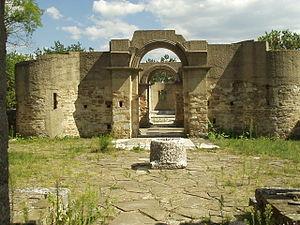
Preslav, ou Véliki Preslav est une cité médiévale de Bulgarie qui fut la seconde capitale du Premier Empire Bulgare de 893 à 971. Sous le Second Empire Bulgare, si elle fut remplacée comme capitale par Veliko Tarnovo, elle n'en resta pas moins une ville importante. Ses ruines sont situées à 20 km au sud-ouest de la ville de Shoumen, et constituent actuellement une Réserve Archéologique Nationale.